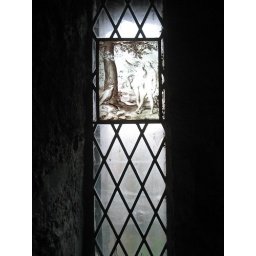
window in castle